17th Guards Rifle Division

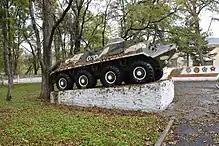
Division memorial in Barabash

The 17th Guards was one of four Guards rifle divisions created in Kalinin Front on the same date (along with 20th, 21st and 22nd Guards) in recognition of their role in driving in the left flank of Army Group Center during the winter of 1941–42. When formed, its order of battle was as follows: